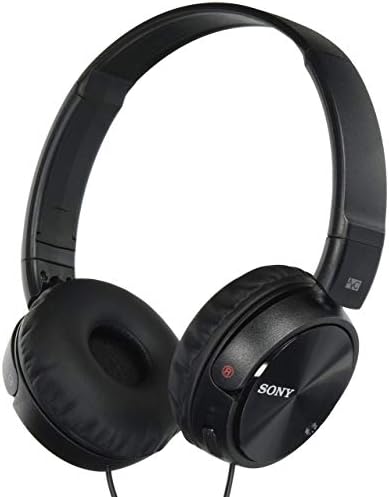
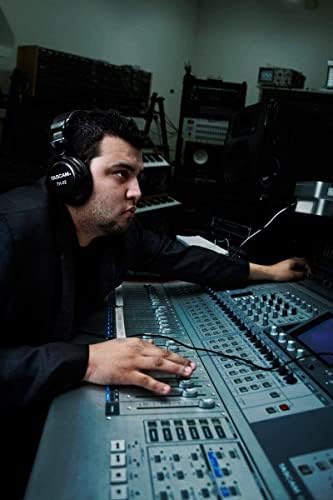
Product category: headphones
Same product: no